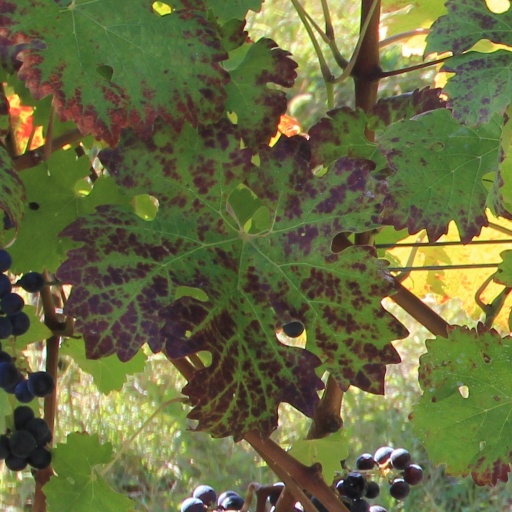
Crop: grape